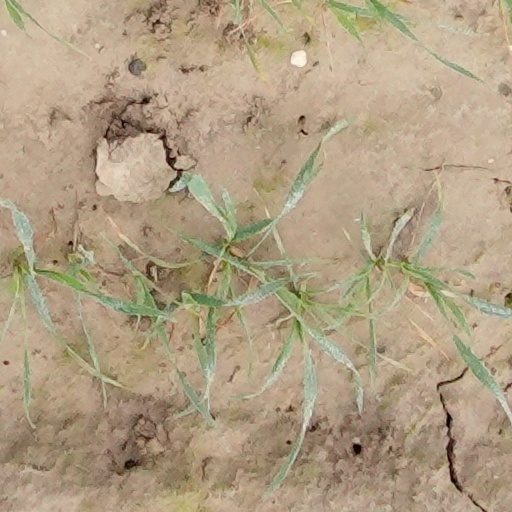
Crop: wheat